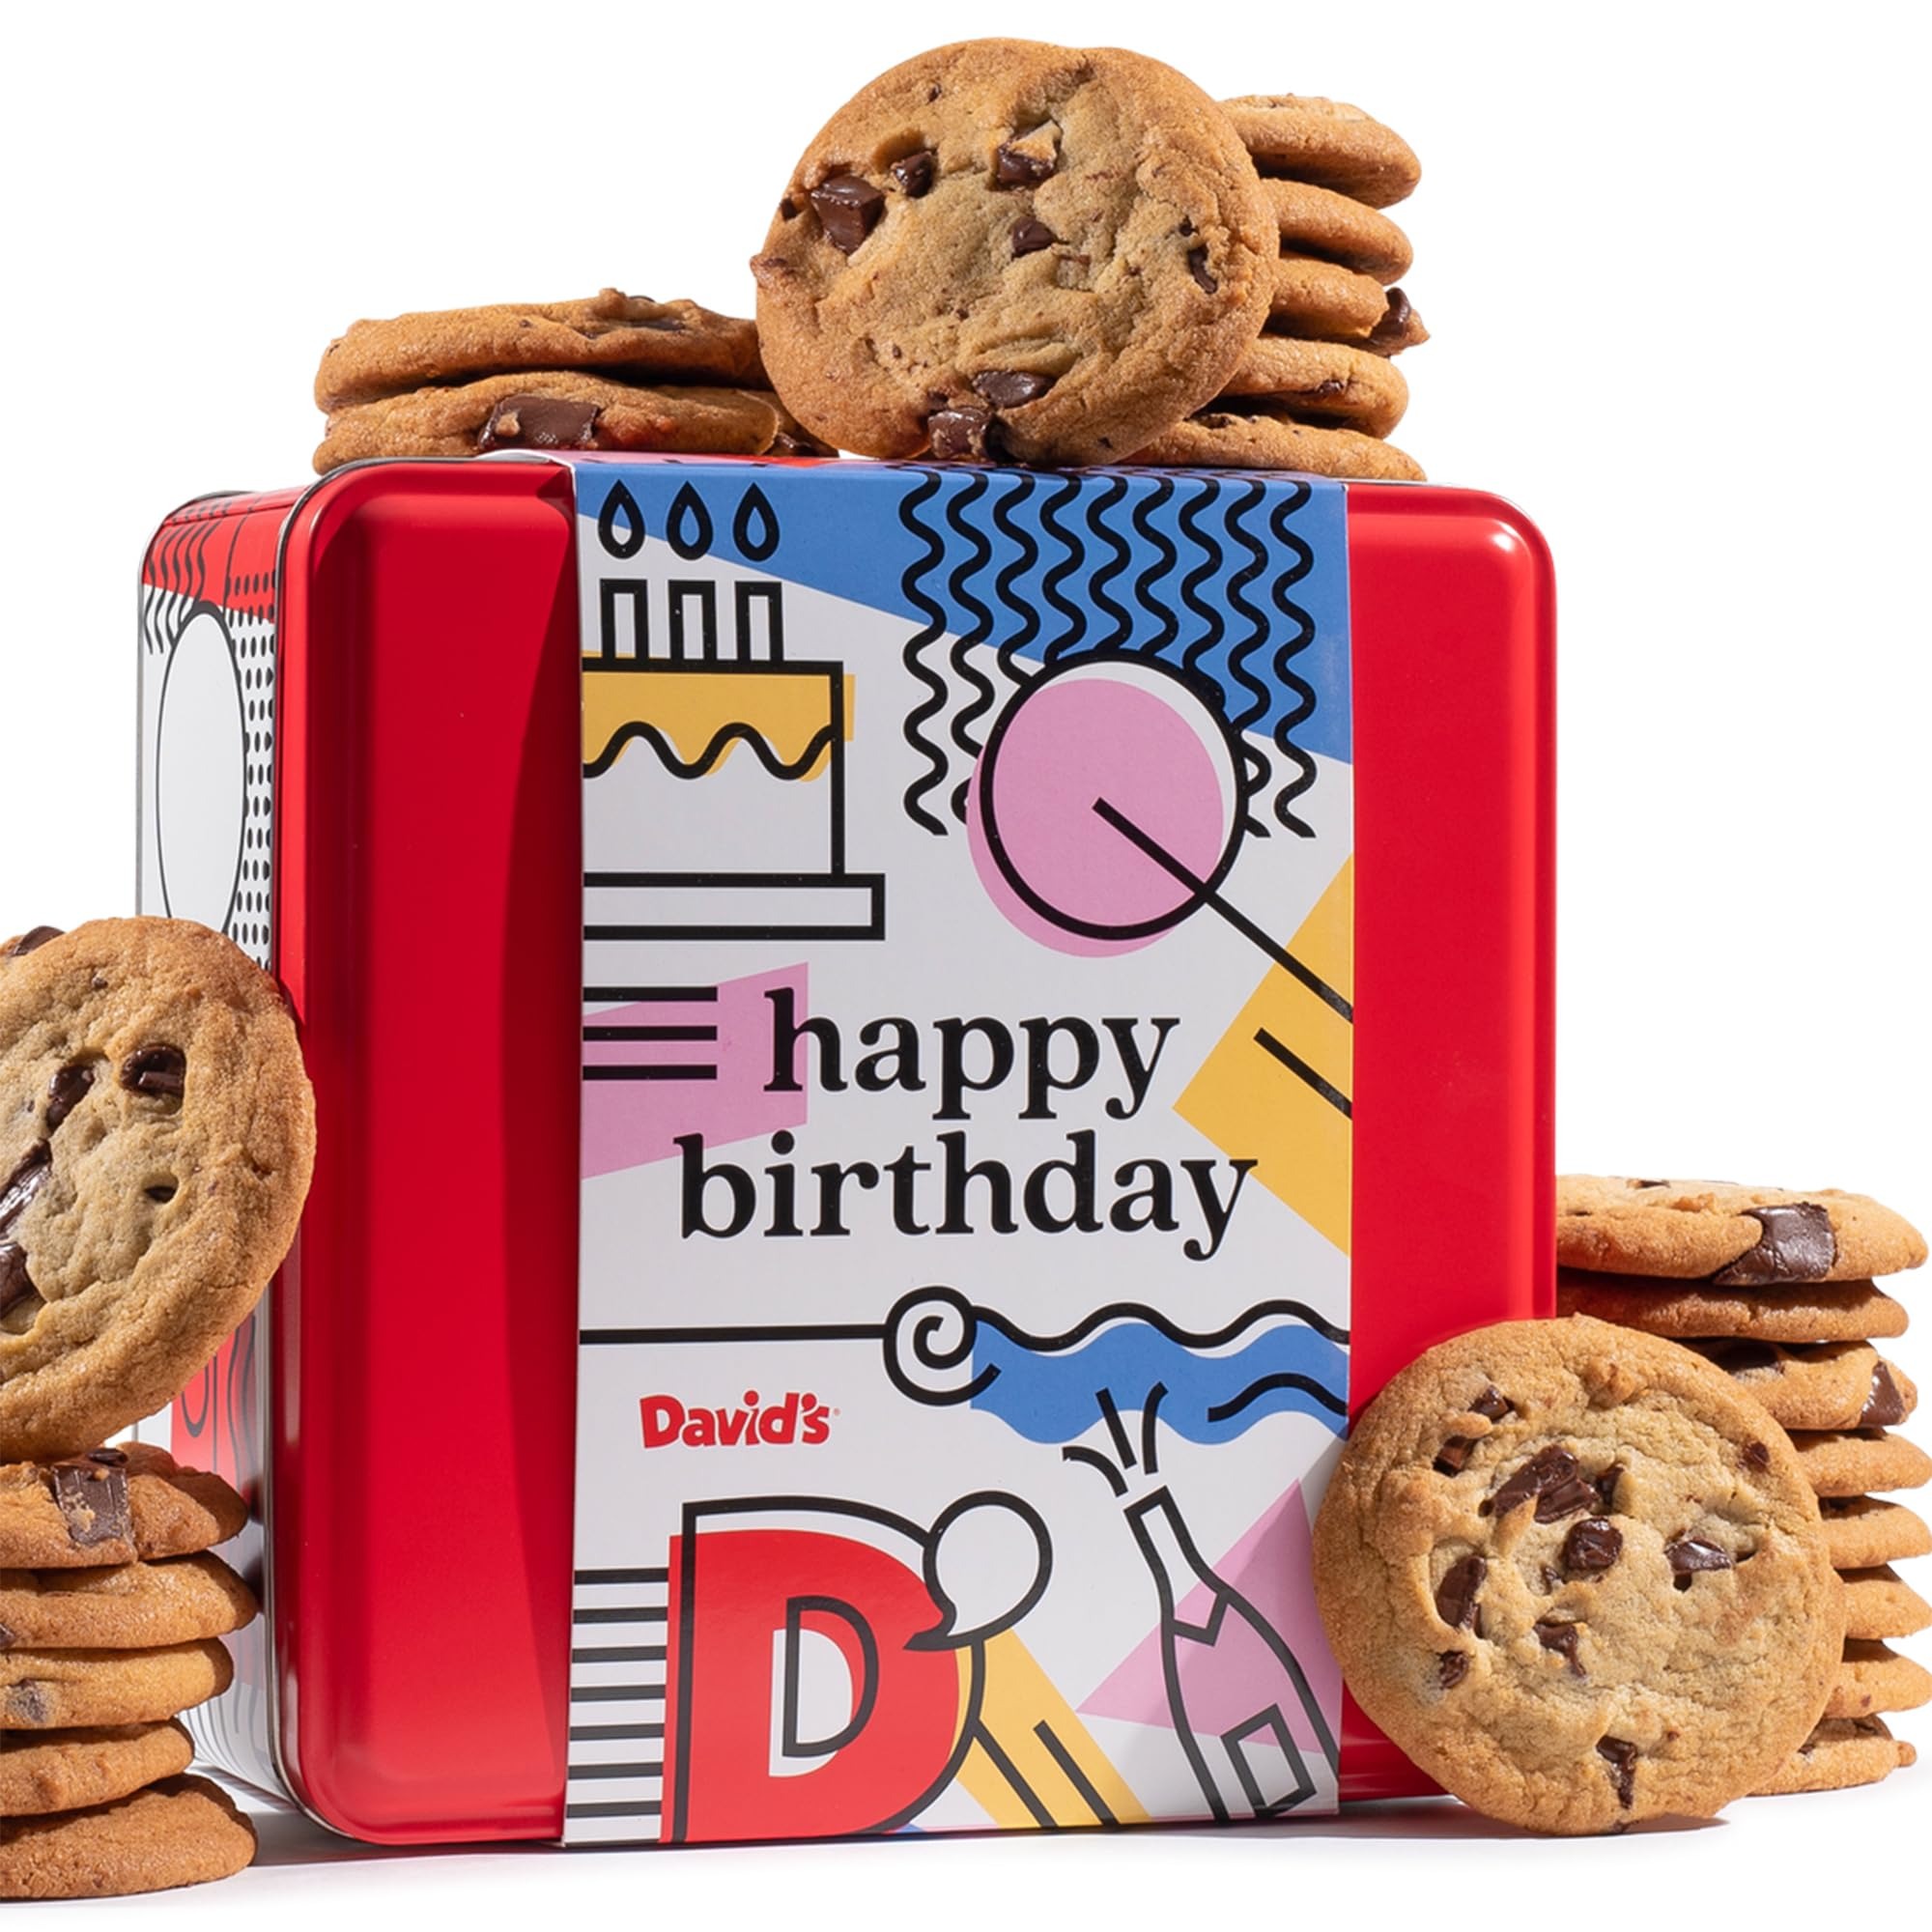
Item Name: David's Cookies Happy Birthday Chocolate Chunk Cookies Tin 1lb - Handmade and Fresh Baked Gourmet Cookie Gift Basket - Delectable & Made with Premium Ingredients - Ideal Birthday Food Gift For All
Bullet Point 1: Celebrate in Style: Make birthdays extra special with David's Cookies Happy Birthday Chocolate Chunk Cookies Tin. These 1lb of handmade, fresh-baked gourmet cookies are perfect for creating unforgettable birthday moments.
Bullet Point 2: Delectable Delight: Indulge in the rich, mouth-watering taste of our chocolate chunk cookies, crafted with premium ingredients. Each bite offers a delightful combination of soft texture and decadent chocolate chunks.
Bullet Point 3: Handmade Gourmet Goodness: Experience the difference of freshly baked cookies made with care. Our cookies are handmade to perfection, ensuring a superior taste and texture that stands out from the rest.
Bullet Point 4: Ideal Gift for All Ages: Whether for kids, teens, or adults, our gourmet cookie gift basket is an ideal birthday food gift that brings joy to everyone. Perfect for friends, family, coworkers, and loved ones.
Bullet Point 5: Beautifully Packaged: Presented in a charming tin, our cookies are not only delicious but also beautifully packaged, making them a thoughtful and impressive birthday gift. Share the love and celebrate with the best gourmet treats.
Value: 16.0
Unit: Ounce

Price: 130.99